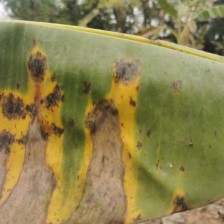
Label: pestalotiopsis